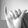
ASL letter: Y